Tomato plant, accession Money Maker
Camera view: bottom (45 deg); turntable rotation: 150 degrees
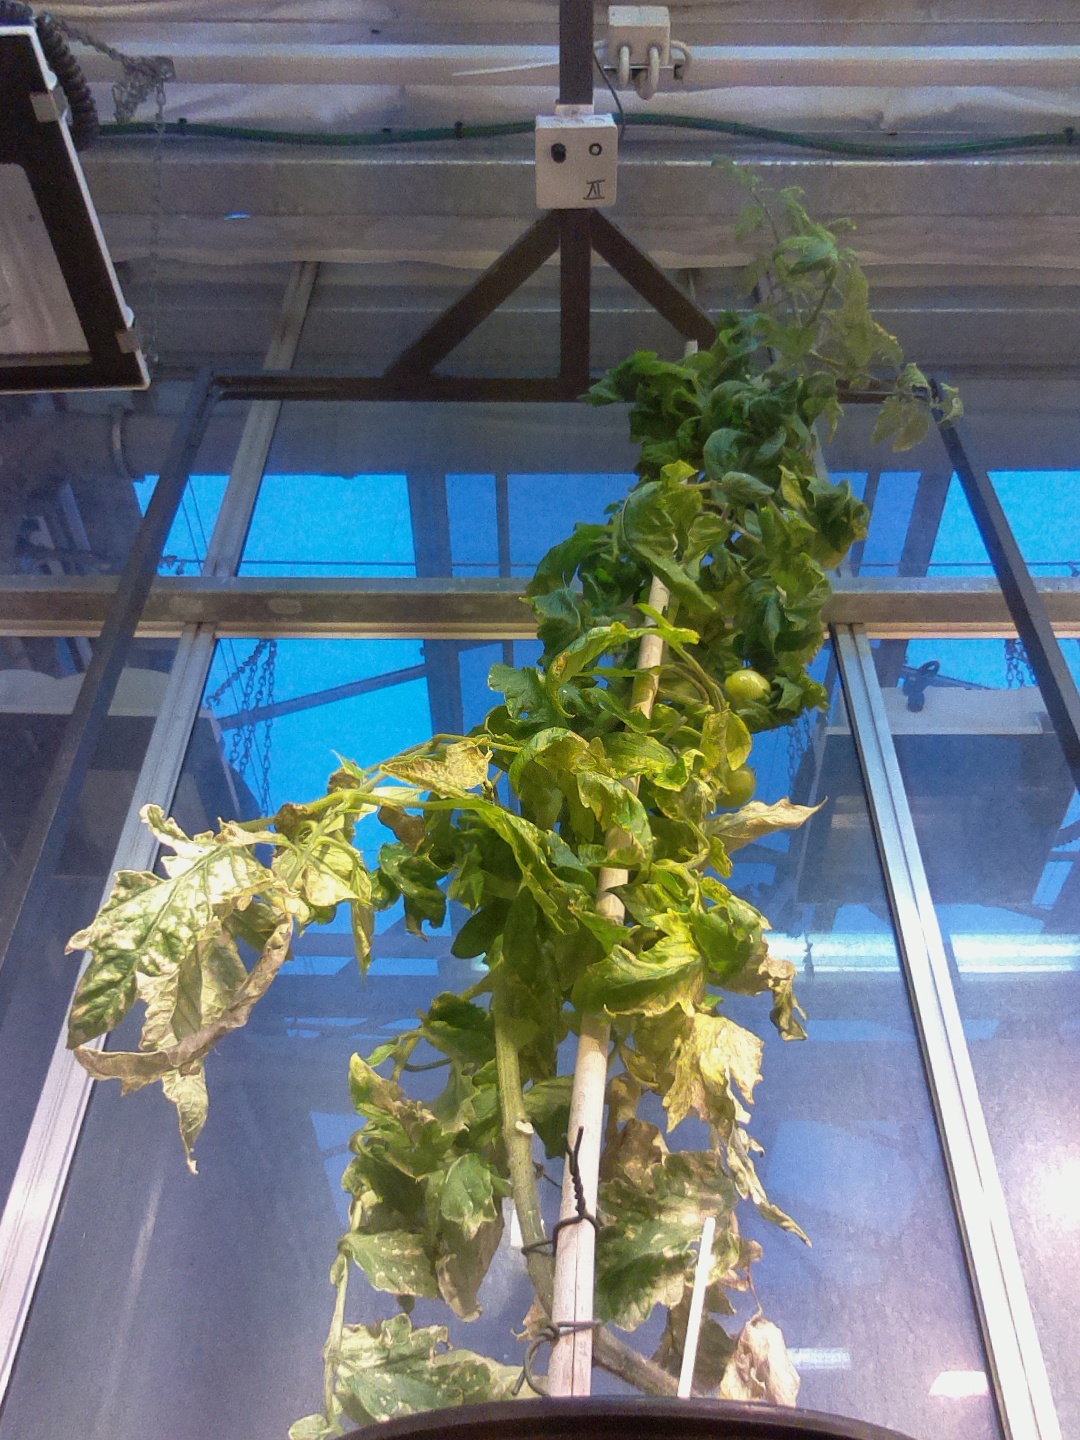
BBCH growth stage 79: 90% -100% of final fruit size